ExoMars

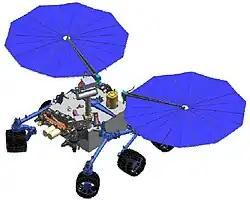
Concept of MAX-C rover

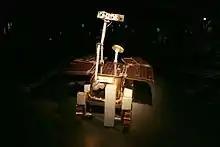
ExoMars rover at exhibit in Gasometer Oberhausen, Germany (2009)

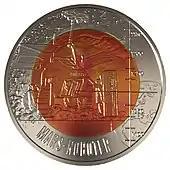
Austrian 25 Euro, released in 2011

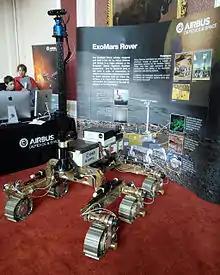
A prototype of the ExoMars Rover at the 2015 Cambridge Science Festival

In July 2009 NASA and ESA signed the Mars Exploration Joint Initiative, which proposed to utilise an Atlas rocket launcher instead of a Soyuz, which significantly altered the technical and financial setting of the ExoMars mission. On 19 June, when the rover was still planned to piggyback the Mars Trace Gas Orbiter, it was reported that a prospective agreement would require that ExoMars lose enough weight to fit aboard the Atlas launch vehicle with a NASA orbiter.